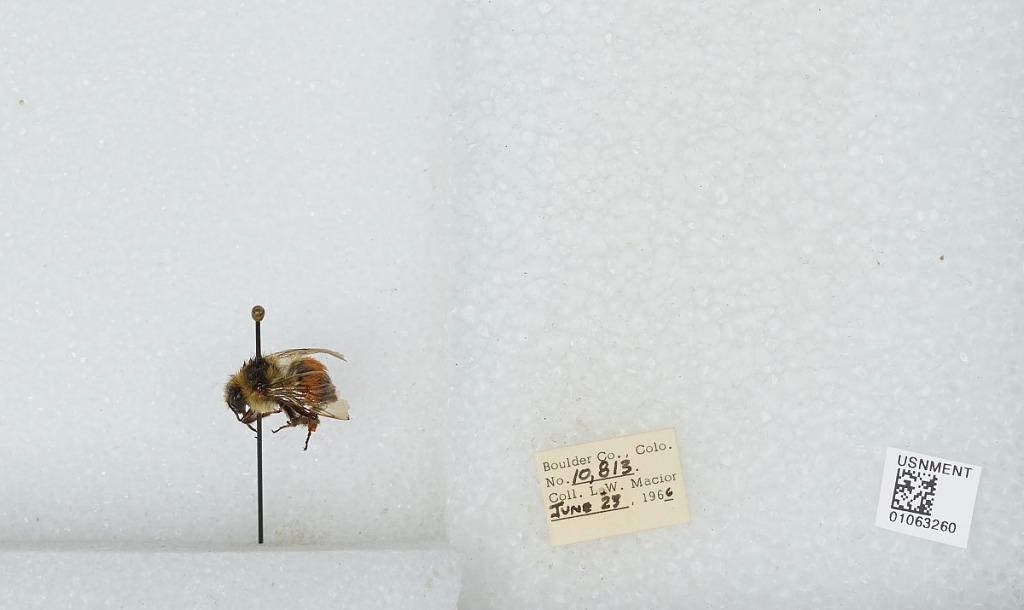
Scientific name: Bombus (Pyrobombus) bifarius Cresson
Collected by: L. Macior
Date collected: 1966-6-23
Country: United States
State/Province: Colorado
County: Boulder
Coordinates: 40.09, -105.36